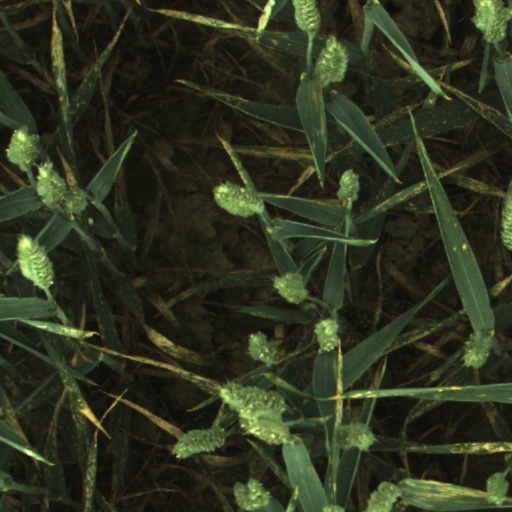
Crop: wheat